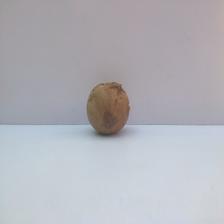
Size: Spoiled